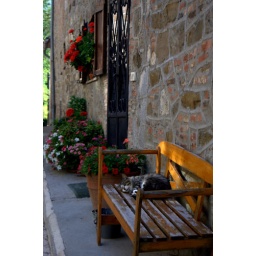
A cat sleeping in Castiglioncello del Trinoro, a very little town in Tuscany